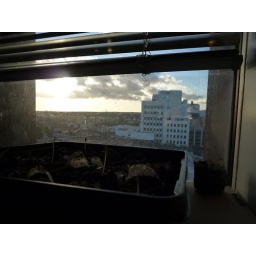
marigolds in my office window